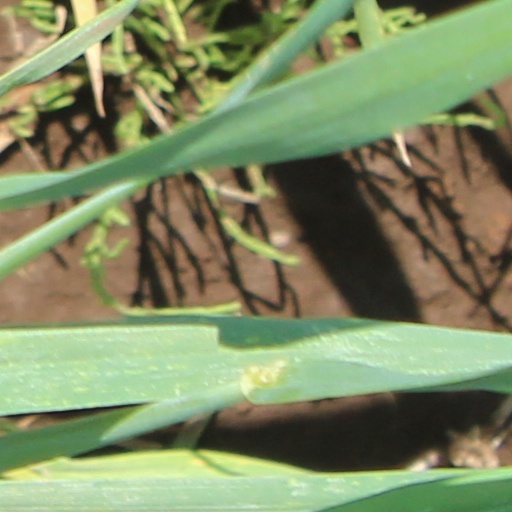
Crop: wheat